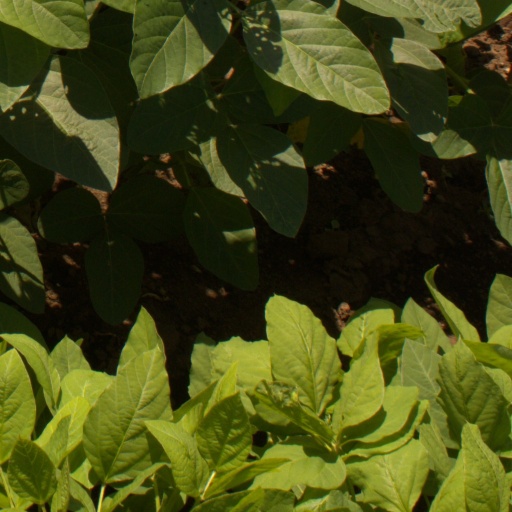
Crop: soybean